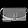
Label: Bag